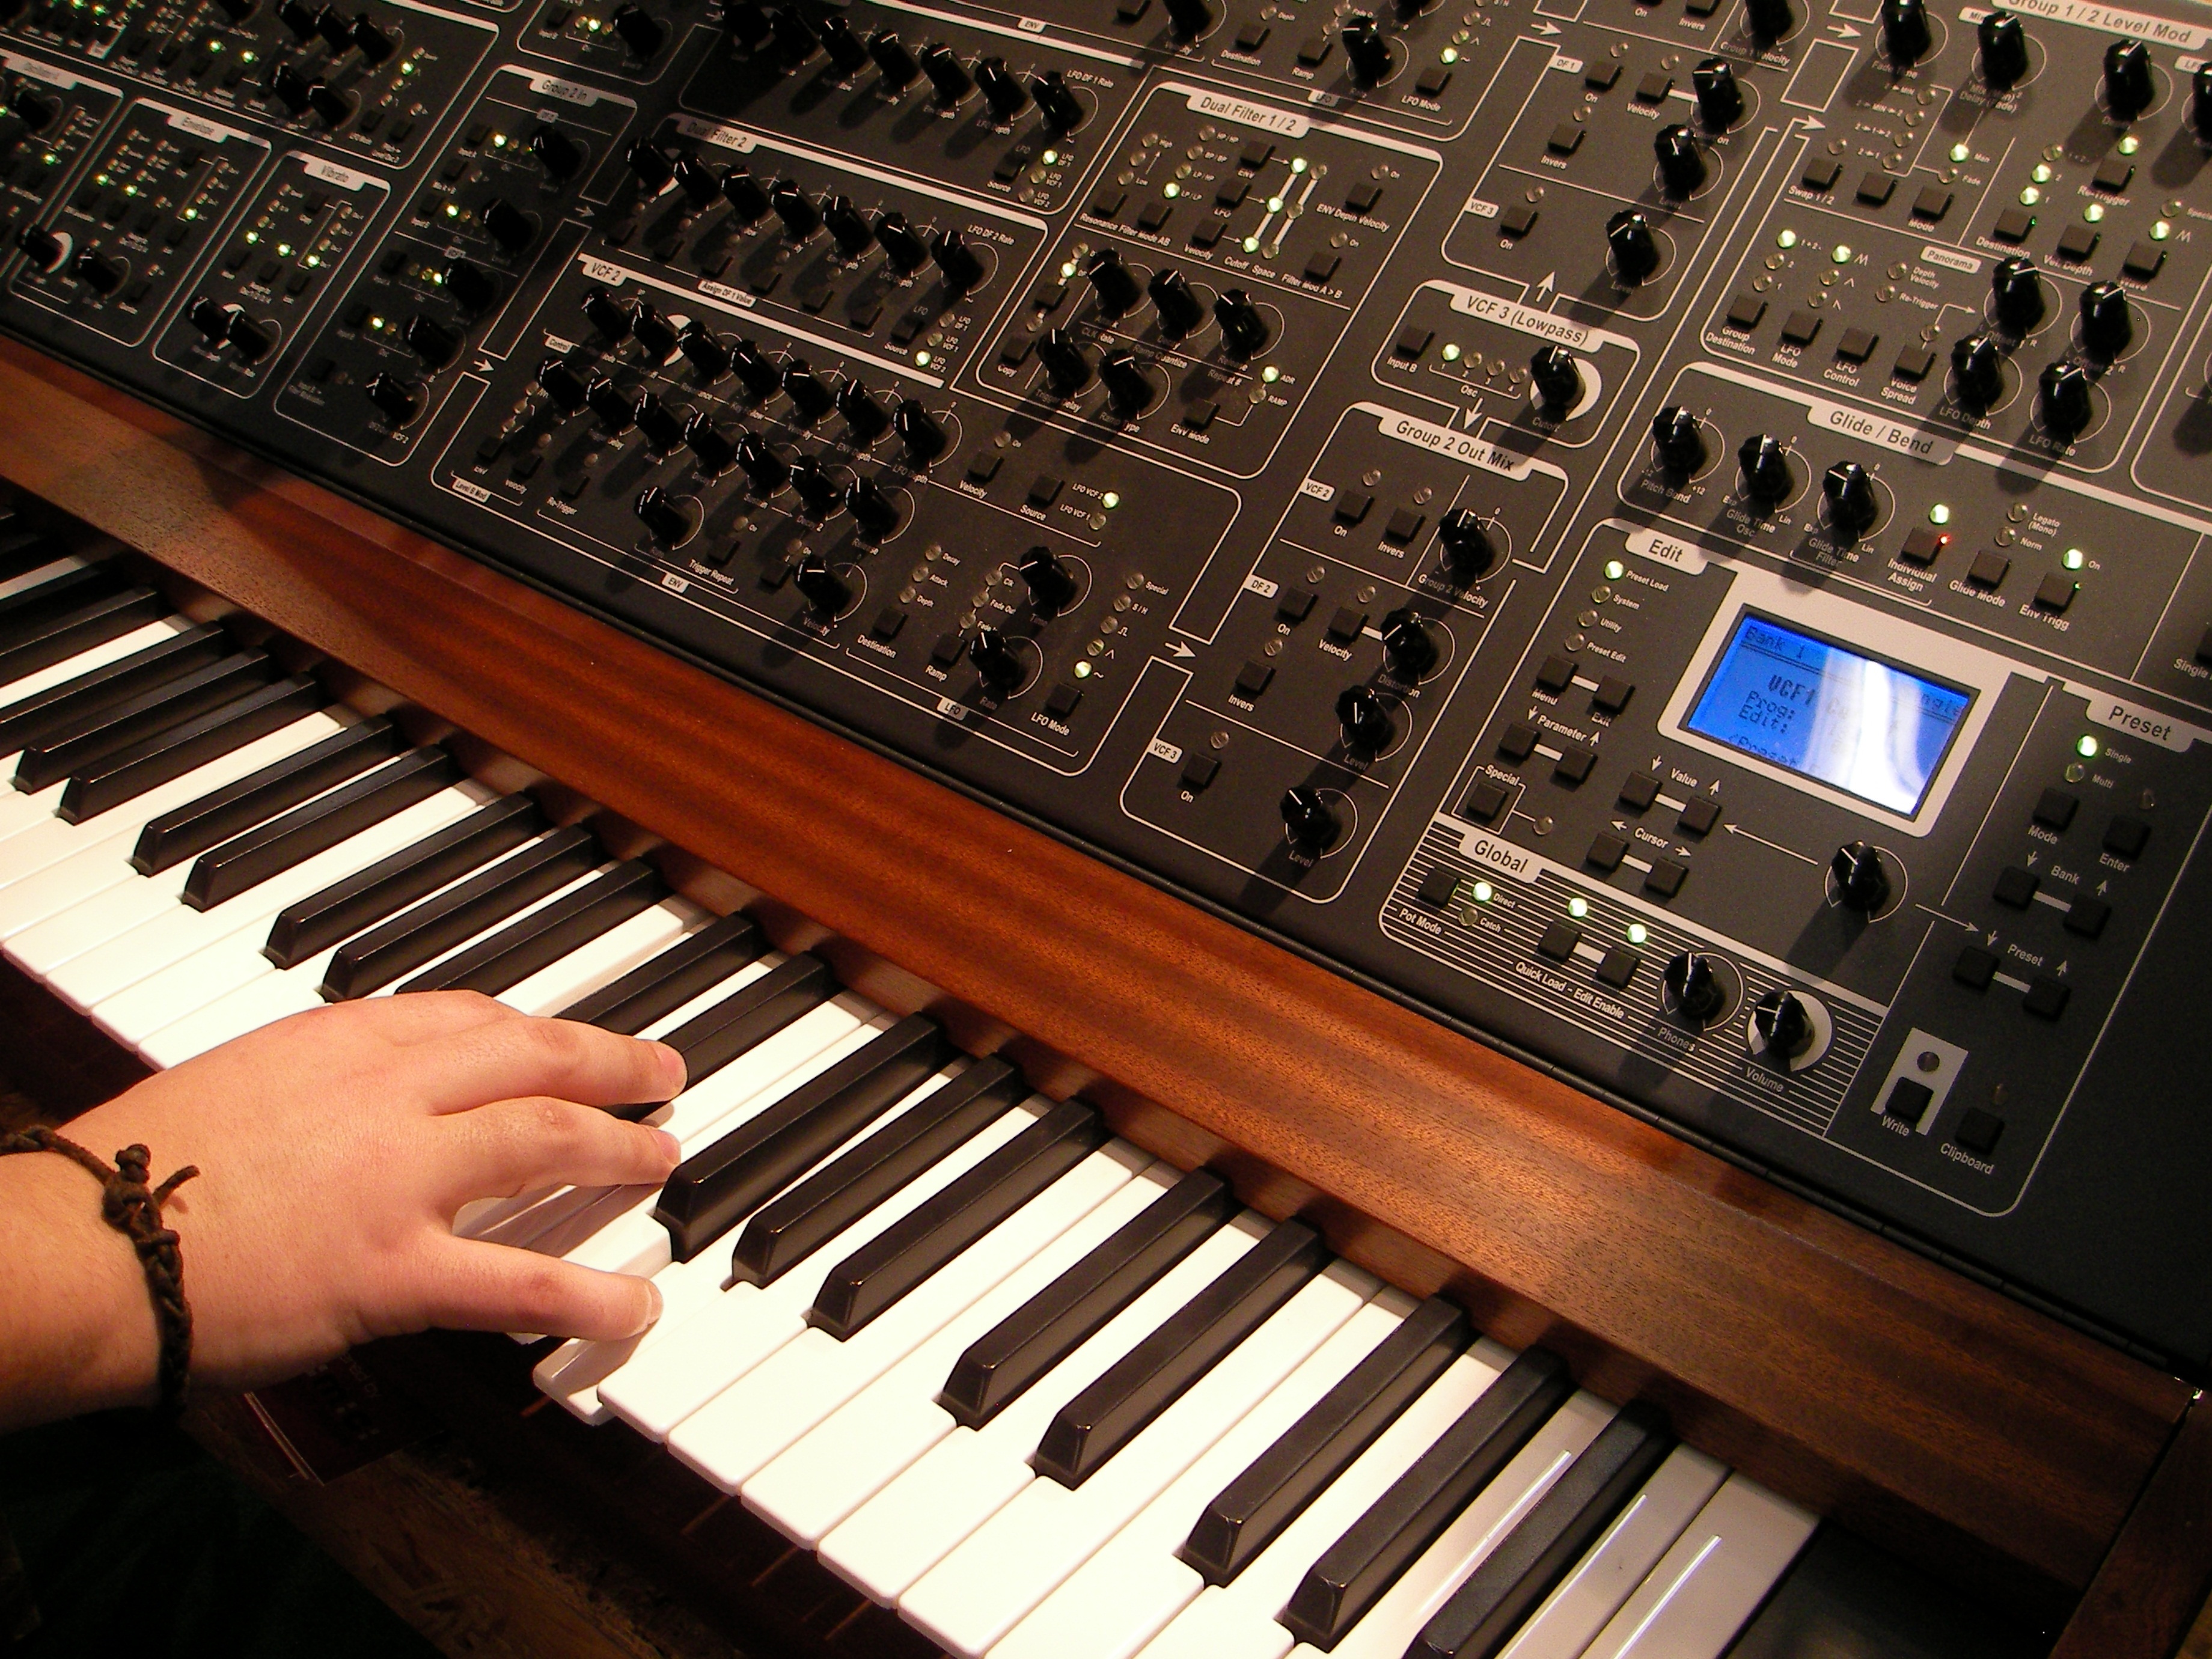
music, keyboard, technology, analog, piano, musical instrument, keyboard instrument, buttons, synthesizer, string instrument, musical keyboard, electronic instrument, electric piano, electronic keyboard, analog synthesizer, player piano, nord electro, music workstation, yamaha sy77, electronic musical instrument, oberheim ob xa